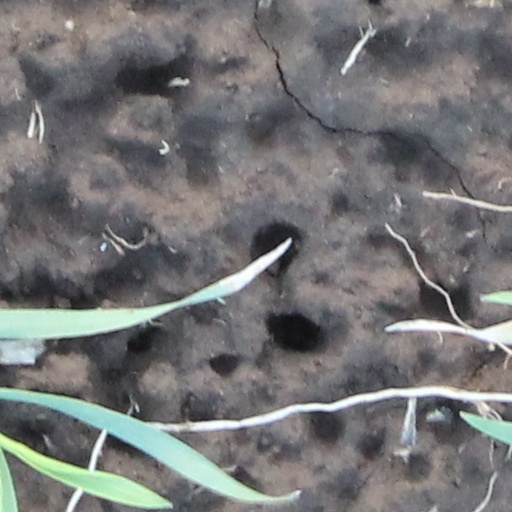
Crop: wheat